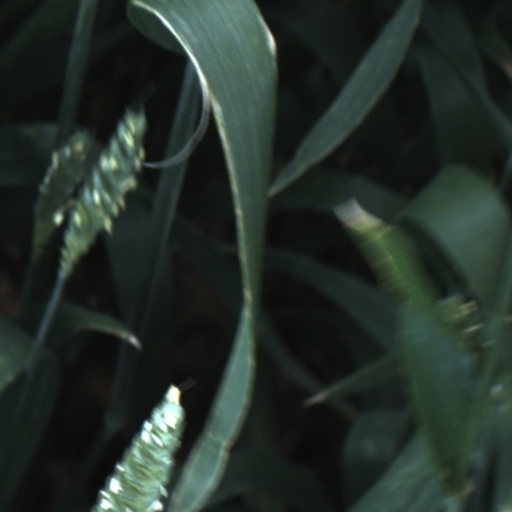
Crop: wheat